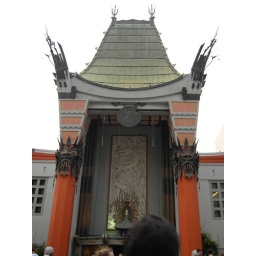
Couldn't fit the entire building in the one picture (not without standing in the middle of the road anyway).